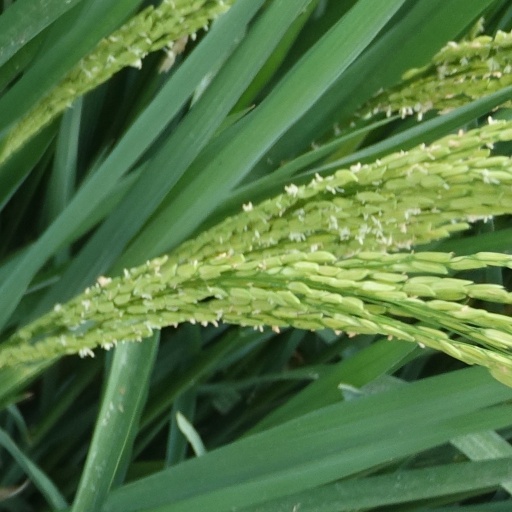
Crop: rice